Infinity (1996 film)

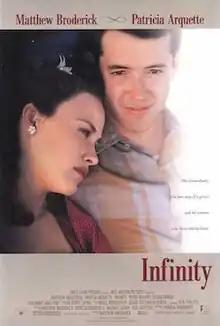
Theatrical release poster

Infinity is a 1996 American biographical film about the romantic life of physicist Richard Feynman. Feynman was played by Matthew Broderick, who also directed and co-produced the film. Broderick's mother, Patricia Broderick, wrote the screenplay, which was based on the books "Surely You're Joking, Mr. Feynman!" and "What Do You Care What Other People Think?", both written by Feynman and Ralph Leighton. It is the only film Broderick has ever directed.